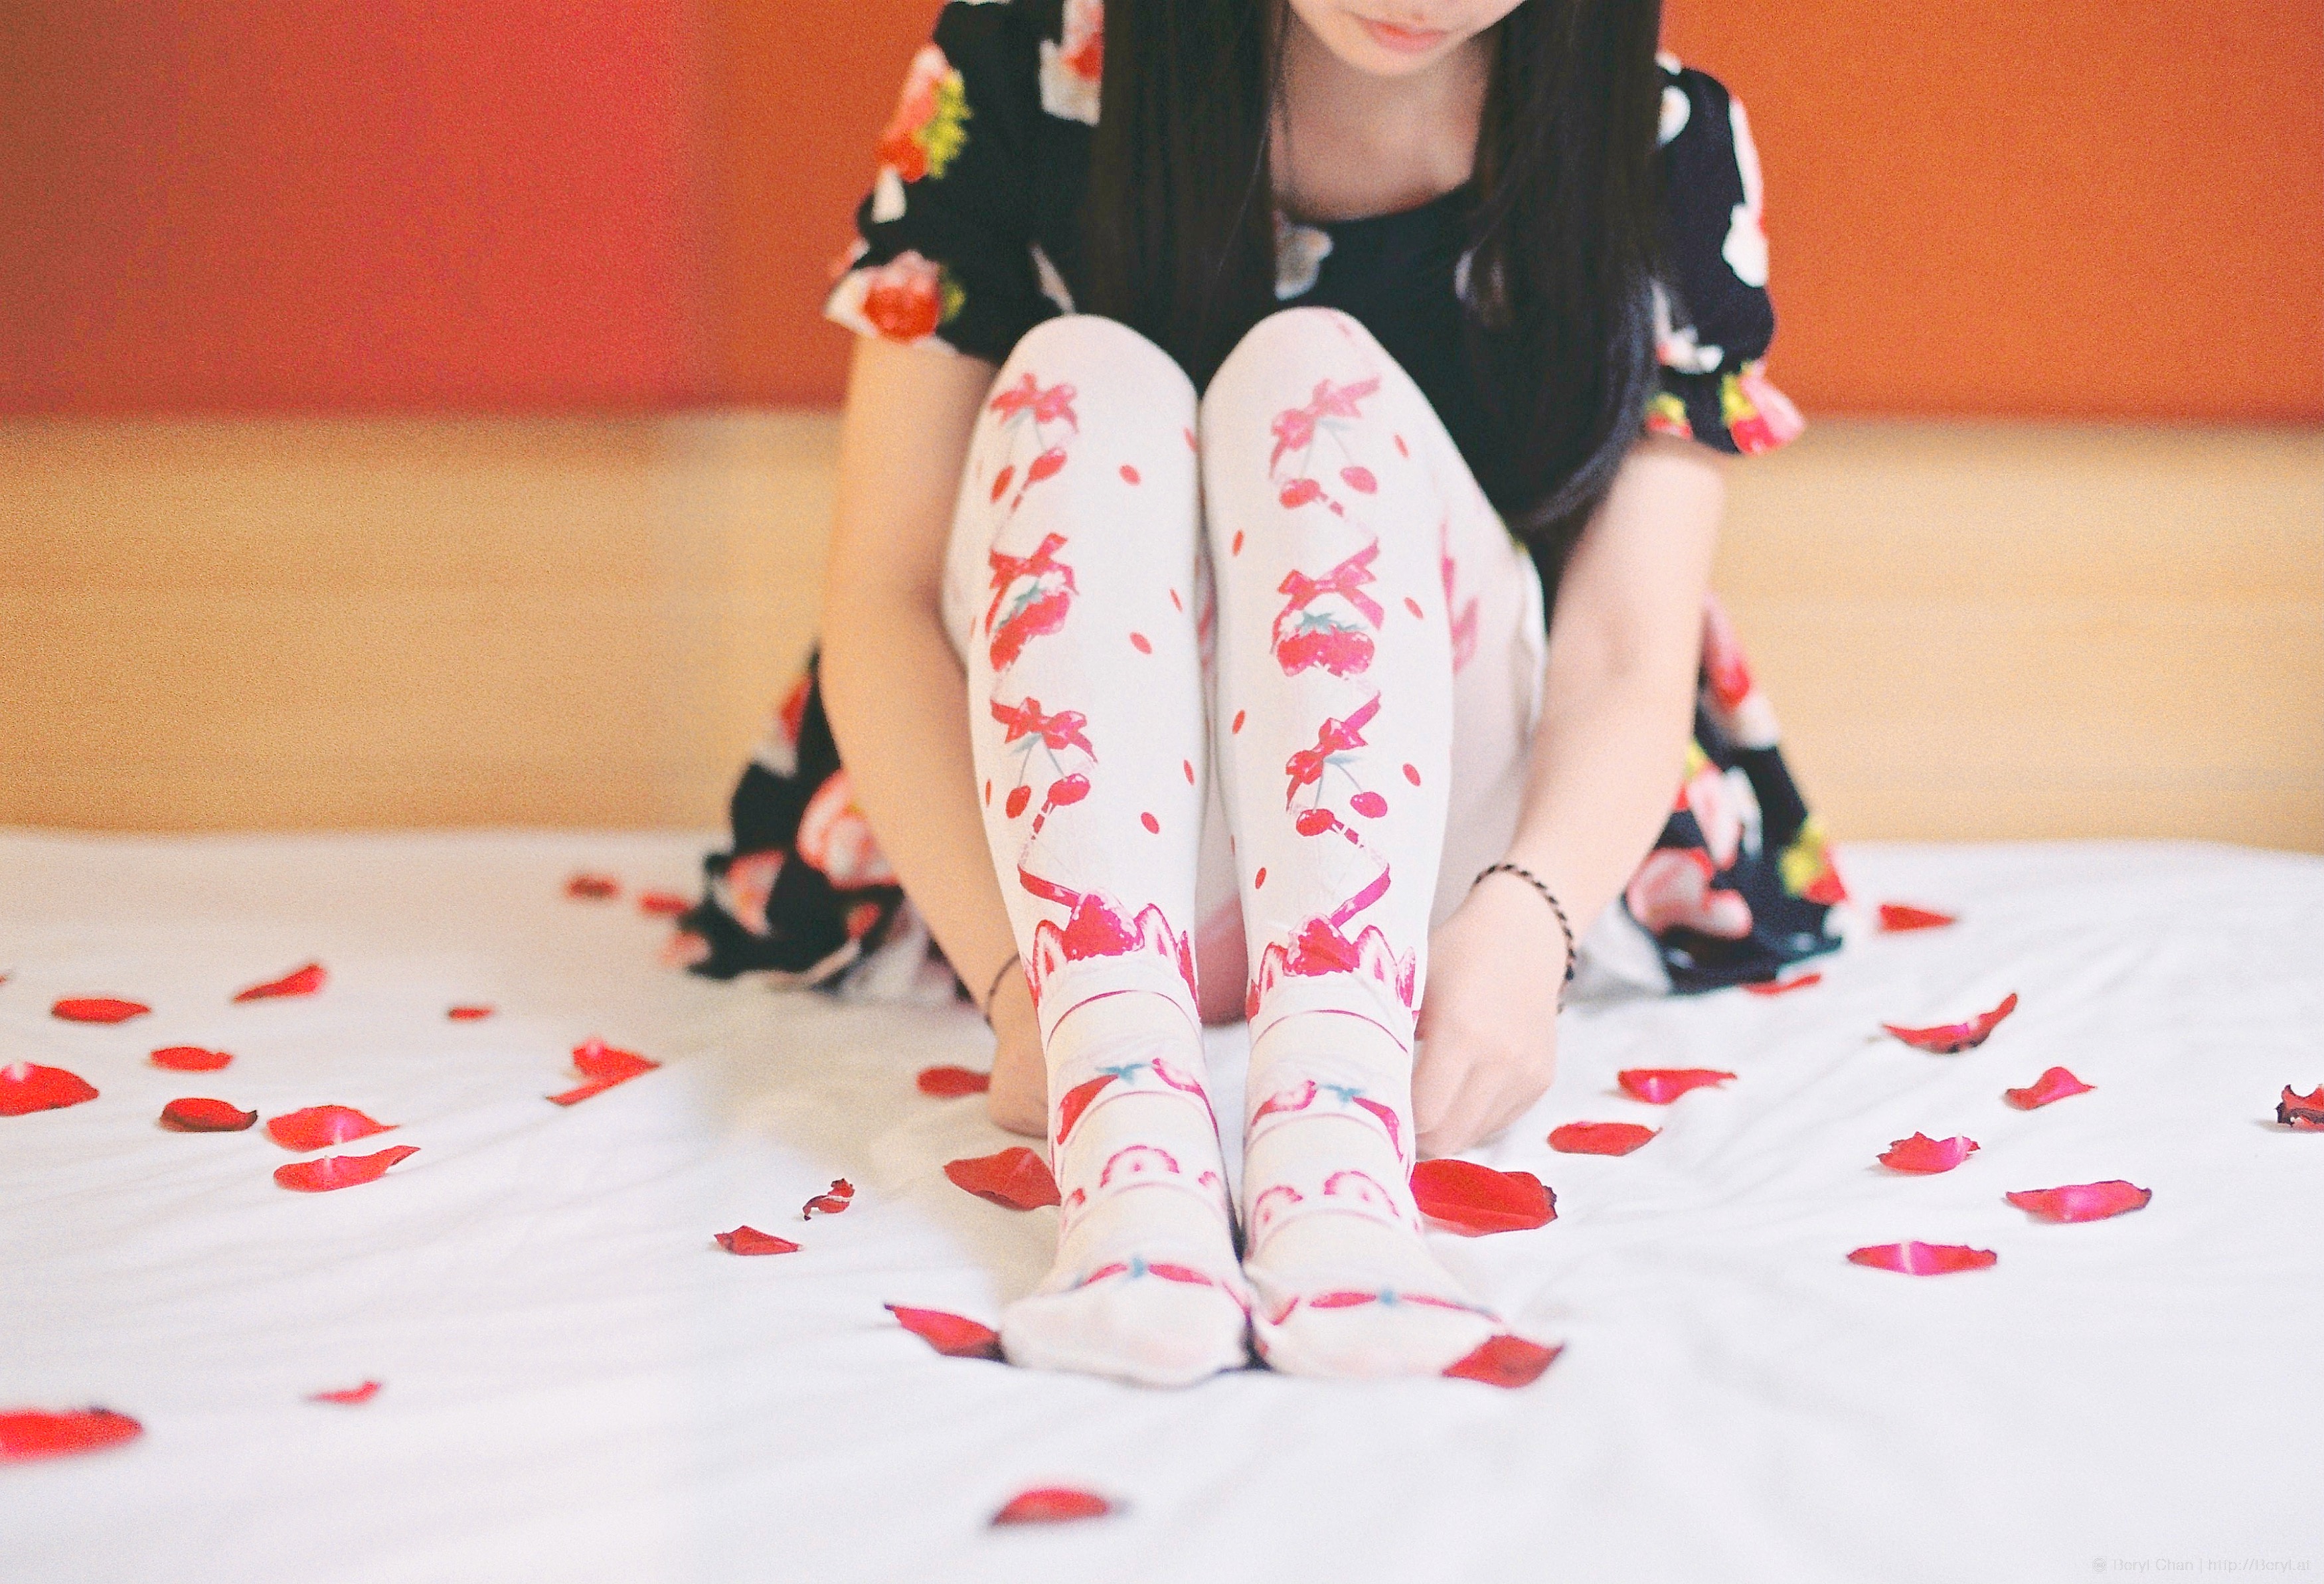
girl, white, sweet, feet, cute, film, fujifilm, leg, pattern, spring, red, indoor, fashion, nikon, pink, toy, strawberry, art, colors, 50mm, dress, design, bed, legs, faceless, style, skirt, patterns, body, socks, tights, pantyhose, nikonf3, outfit, shape, sock, slim, c200, strawberries, f3